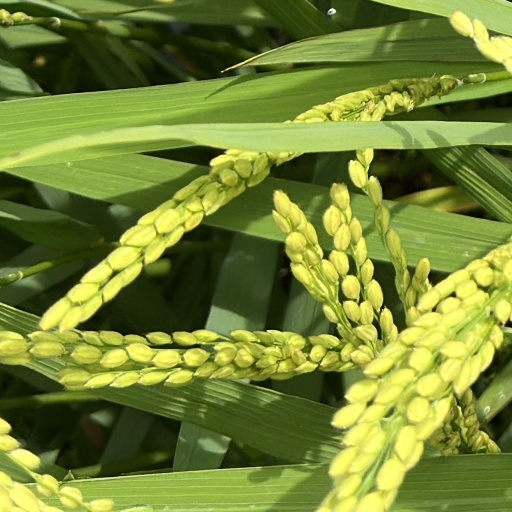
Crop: rice